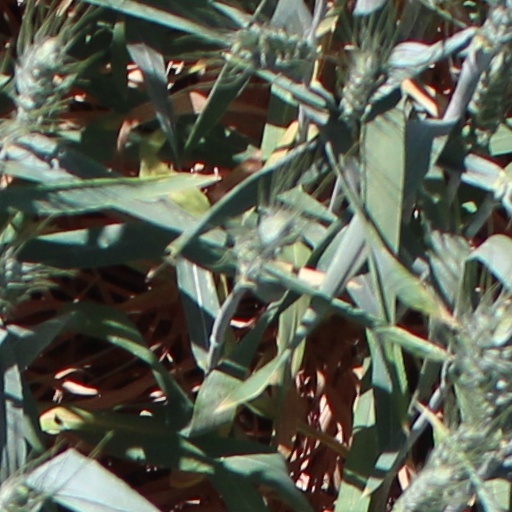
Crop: wheat